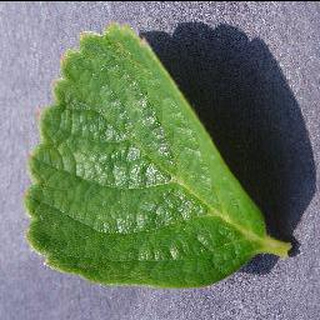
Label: healthy_strawberry